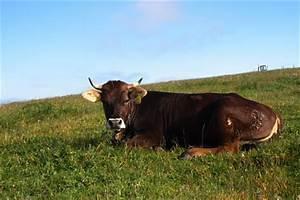
cow